WWJE-DT

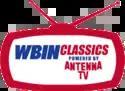
"WBIN Classics" logo for channel 50.2, used from January 2015 to September 2017

Binnie originally indicated that WBIN-TV would retain its affiliations with MyNetworkTV and Universal Sports; however, the station announced on June 15 that it would leave MyNetworkTV and become an independent again as part of an increased local emphasis, with the service's programming moving to WSBK-TV (channel 38) on September 19, while Universal Sports restructured itself into a cable- and satellite-only channel in January 2012, then shut down in October 2015. Nonetheless, the station added an additional subchannel, carrying TheCoolTV, in October 2011; additionally, it replaced Universal Sports with Live Well Network on January 1, 2012. In July 2012, WBIN-TV terminated its affiliation with TheCoolTV; it was replaced with WeatherNation TV on January 14, 2013. The station also made moves to strengthen its programming, including the addition of "Entertainment Tonight" and "The Insider" on September 10, 2012 ("Entertainment Tonight" had previously aired in New Hampshire on WMUR-TV; both programs also remained on WSBK-TV). In December 2014, Grit replaced WeatherNation TV on their DT3 sub-channel. In January 2015, Live Well Network was replaced with "WBIN Classics" on the DT2 sub-channel, featuring original programming as well as programming from the Antenna TV network.